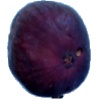
Label: fig